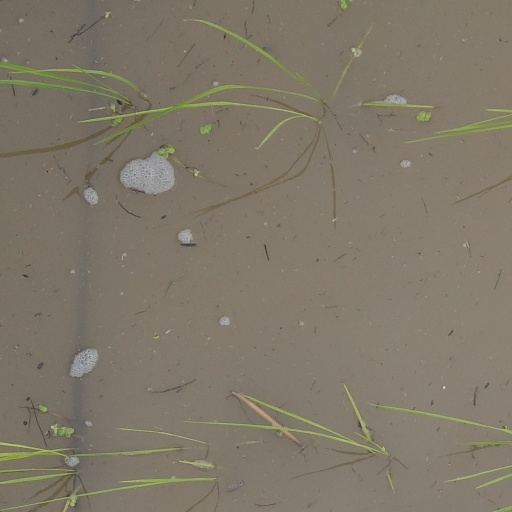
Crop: rice